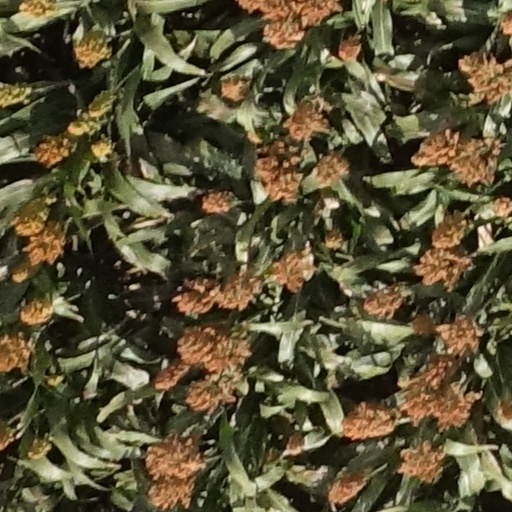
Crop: sorghum